Catalogue of Women

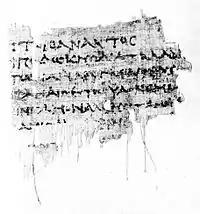
The beginning of the Atalanta-Ehoie ("Cat". fr. 73. 1–7 = P.Lit.Lond. 32, third century BC, Gurob)

The account that follows is one of the most extensive and exciting episodes of the "Catalogue" to survive from antiquity. Atalanta wished to avoid marriage, but a throng of suitors gathered because of her beauty. Her father Schoeneus promised her hand to the one who could beat his swift daughter in a footrace, with one further condition: any who accepted the challenge and lost would be put to death. Aphrodite had given one of the contestants, Hippomenes, three golden apples with which to temp the girl off course; these he threw as he ran and begged Atalanta to have pity upon him. The toss of the third apple finally accomplished its aim, but the couple did not live happily after: through the will of Zeus Atalanta was transformed into lion because she had seen "what it is not lawful to see," which presumably means that she had unlawfully entered a holy precinct. This is where the evidence for Atalanta leaves off, and it remains unknown just where and how the passage fit in the "Catalogue".